Charlie Hunnam

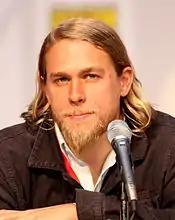
Hunnam at San Diego Comic-Con in July 2010

From 2008 to 2014, Hunnam starred in "Sons of Anarchy "as Jackson "Jax" Teller leader of SAMCRO, a prominent motorcycle club set in the fictional town of Charming, California. Hunnam was cast after Kurt Sutter, the creator of the show, saw him in "Green Street Hooligans". His portrayal as Jax Teller has led Hunnam to receive a Critics' Choice Television Award nomination, two EWwy Award nominations for Best Lead Actor in a Drama series, and a PAAFTJ Award nomination for Best Cast in a Drama Series.